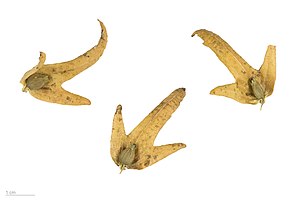
Avnbøg (art)
Carpinus betulus
Avnbøg er et op til 30 meter højt træ, der vokser i skove og krat. Avnbøg anvendes i den japanske kunstart Bonsai.